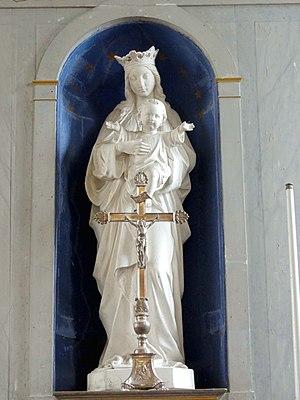
Vierge à l'Enfant.
L'église Saint-Thomas-Becket ou Saint-Thomas de Cantorbéry est une église catholique paroissiale située à Villiers-le-Sec, dans le Val-d'Oise, en France. C'est un petit édifice de style Renaissance, qui a été consacré en 1558. Depuis la rue, l'on aperçoit notamment son chevet aveugle ; et l'élévation nord, transformée lors d'une réparation ancienne, ainsi que la façade et le clocher sans aucun style, ne sont pas très engageants. Seule la corniche au sud montre encore que les finitions étaient soignées à l'origine. L'intérieur révèle une construction de qualité, marquée encore par l'influence gothique flamboyante, notamment en ce qui concerne les voûtes. En revanche, les piliers avec leurs chapiteaux font référence aux modèles antiques, et assez curieusement, les trois principaux ordres sont présents sur l'unique niveau d'élévation. L'église est également intéressante pour son plan à double nef, très rare dans la région malgré sa simplicité. Son inscription aux monuments historiques est intervenue par un arrêté du 16 février 1970.